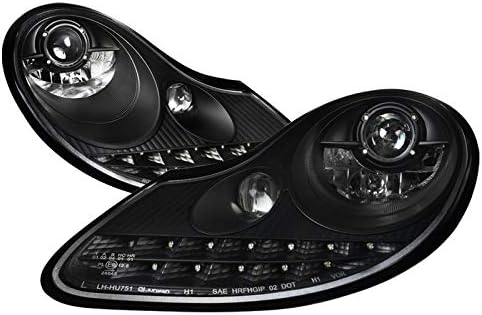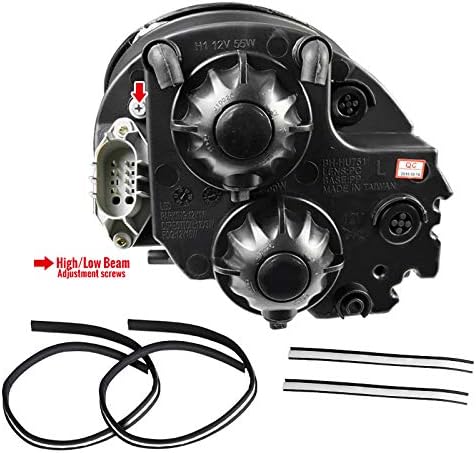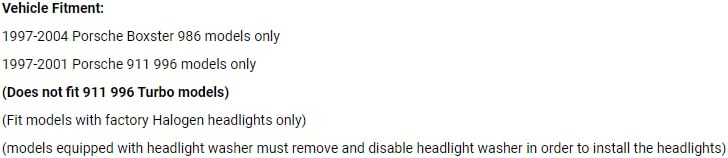
Instyleparts Black LED Projector Headlights Pair Made For And Compatible With 1997-2001 996 911 97-04 Boxster 986
Category: Automotive
Black housing clear lens Built-in fog lamps LED light equipped turn signal Projector w/ integrated LEDs & signal strip
Features: For 1997-2001 Porsche 996 and 911 97-04 Boxster 986 models | Black LED Projector Headlights Pair | Brand New in Box with Original Packaging | Comes in a Pair, LH and RH Side